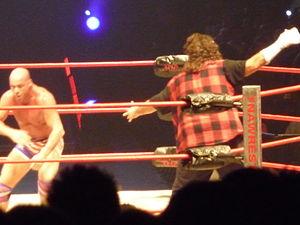
Michael Francis Foley, Sr. ou, plus couramment, Mick Foley, est un catcheur, acteur, commentateur sportif et écrivain américain. Il a travaillé pour de nombreuses fédérations de catch, dont la World Wrestling Entertainment, la World Championship Wrestling, la National Wrestling Alliance, l'Extreme Championship Wrestling, et la Total Nonstop Action Wrestling. Considéré par ses pairs comme l'un des plus grands catcheurs hardcore, il partage avec Terry Funk le surnom de « The Hardcore Legend ».